Blame! (film)

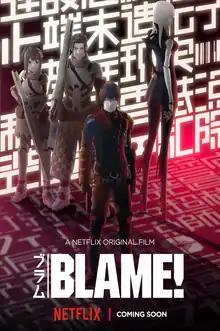
Film poster

Blame! is a 2017 Japanese animated science fiction action film directed by Hiroyuki Seshita, produced by Polygon Pictures, written by Sadayuki Murai and based on the manga series "Blame!", which was written and illustrated by Tsutomu Nihei. It was released globally by Netflix on May 20, 2017.